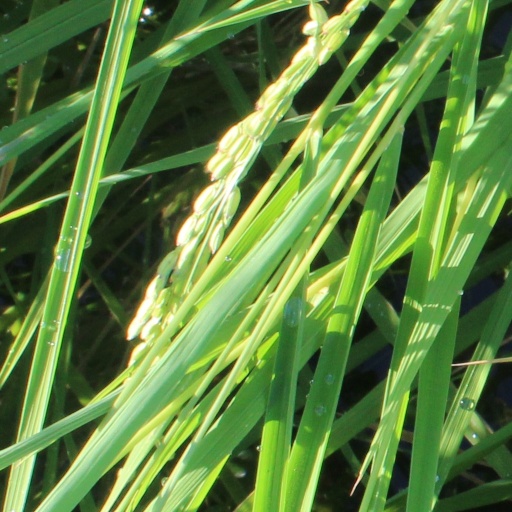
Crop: rice